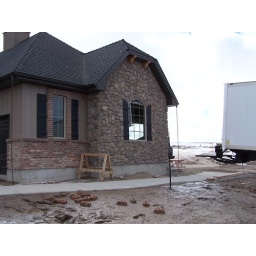
This is a brown fieldstone installed on this home in Idaho Falls, ID.